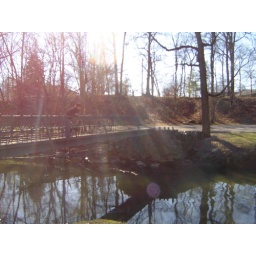
My cousin Mandy and my dog Teddie on the bridge in Highland Park.